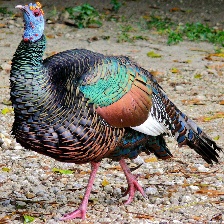
Species: OCELLATED TURKEY
Scientific name: MELEAGRIS OCELLATA